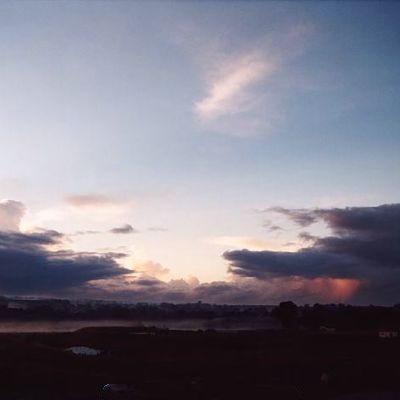
Cloud type: Stratocumulus (Sc)